List of Swarthmore College people

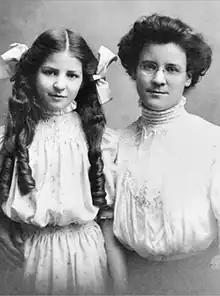
Isabel Briggs Myers, co-creator of the Myers–Briggs Type Indicator.

Dennis Cheng – national finance director of the 2016 presidential campaign of Hillary Clinton